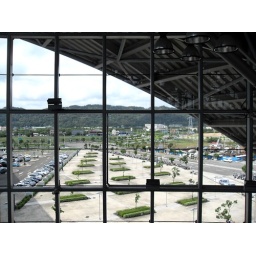
Looking out the plate glass window wall at Taiwan High Speed Rail's Hsinchu station in Jhubei, Taiwan.